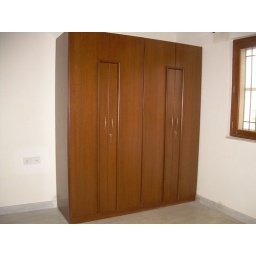
storage in ground floor guest room